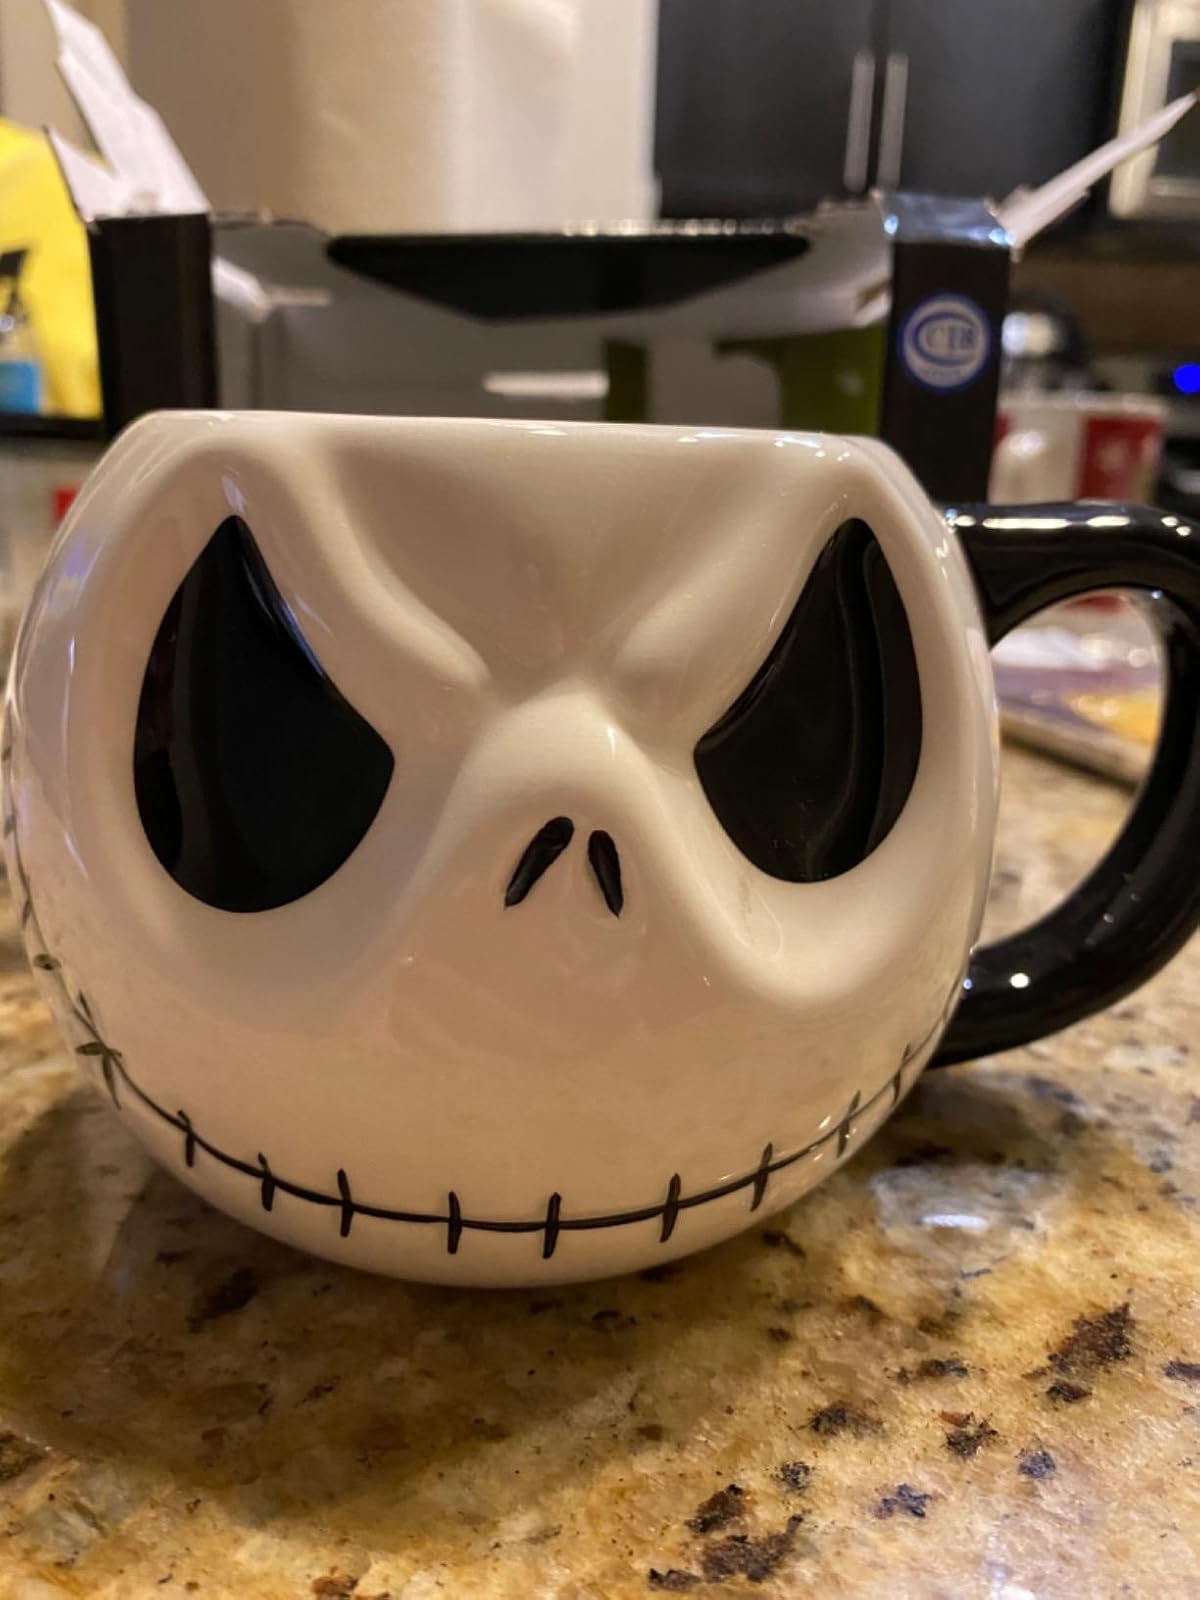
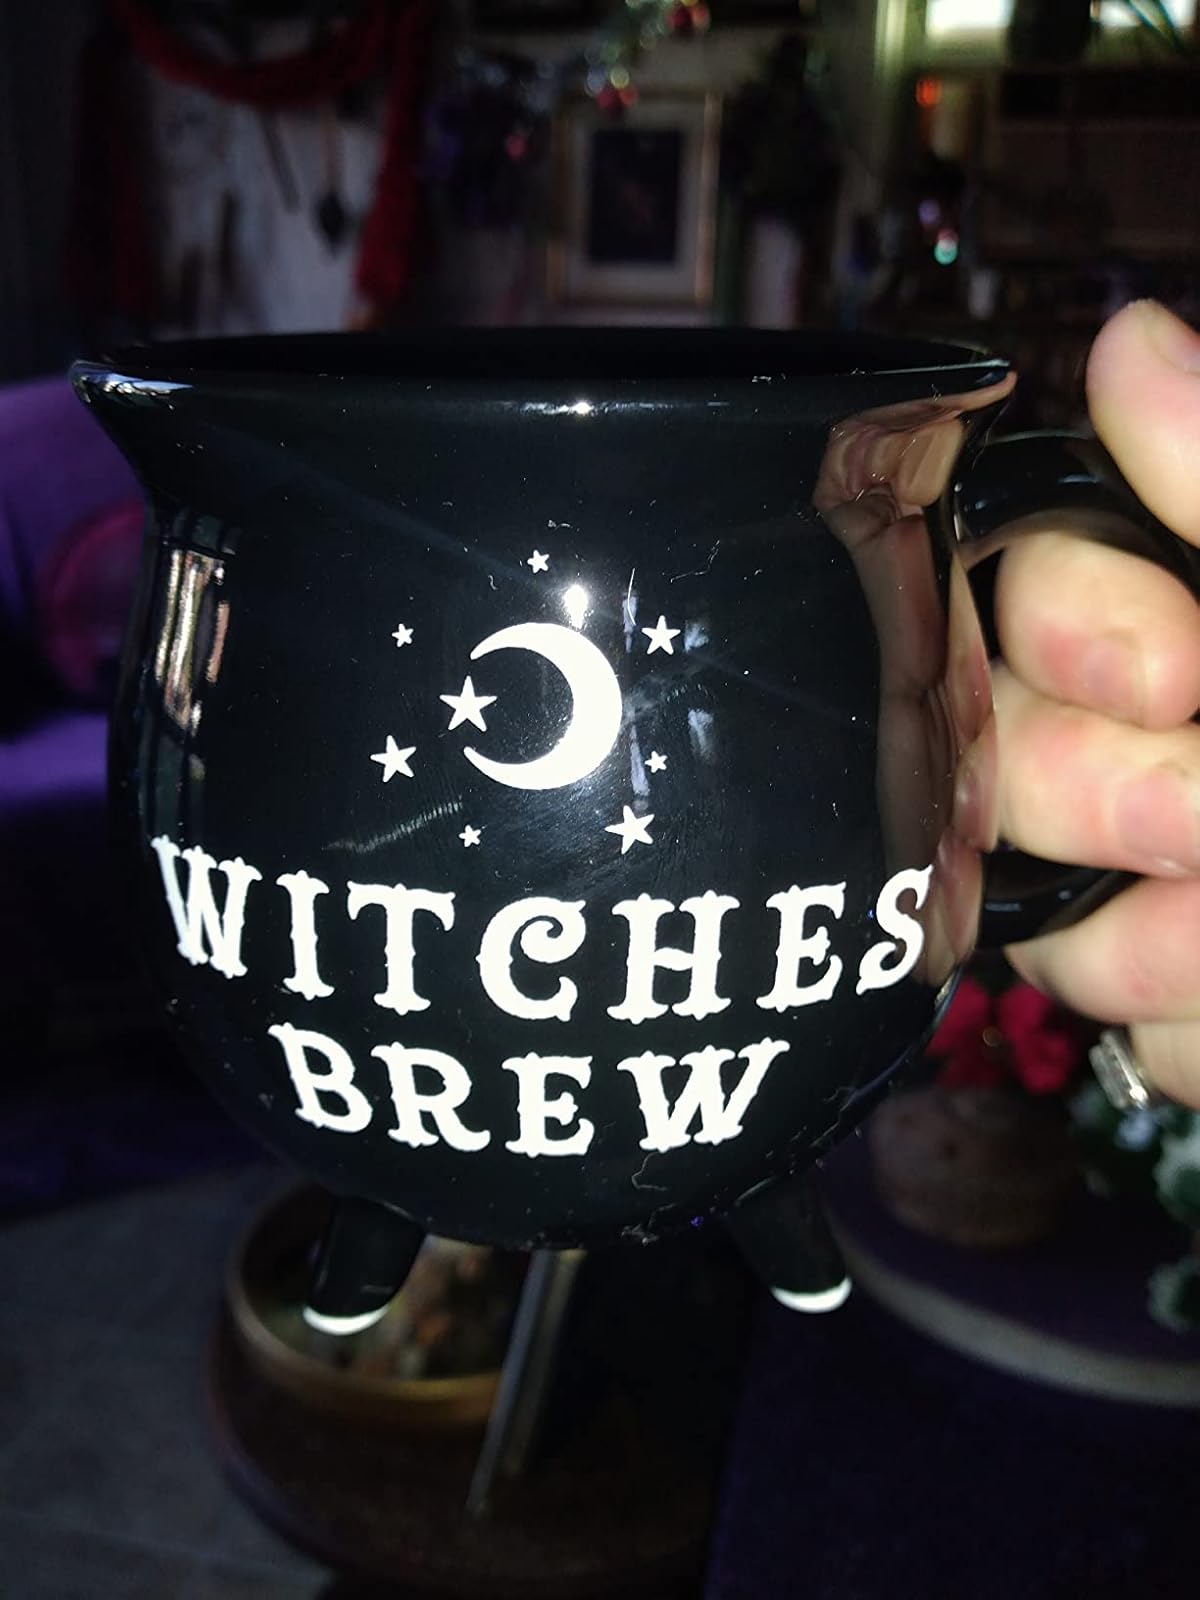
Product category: items_mug
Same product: no